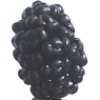
Label: Mulberry 1